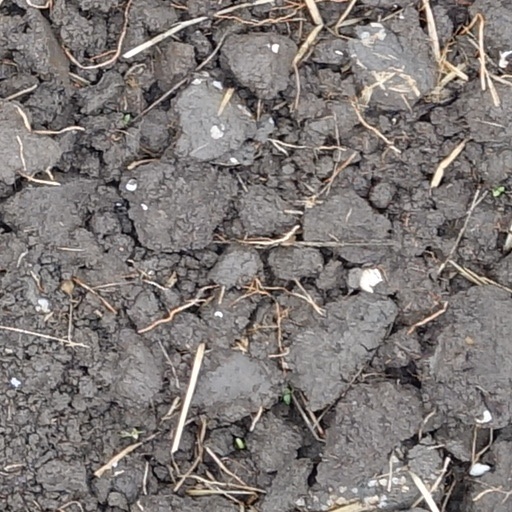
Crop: wheat